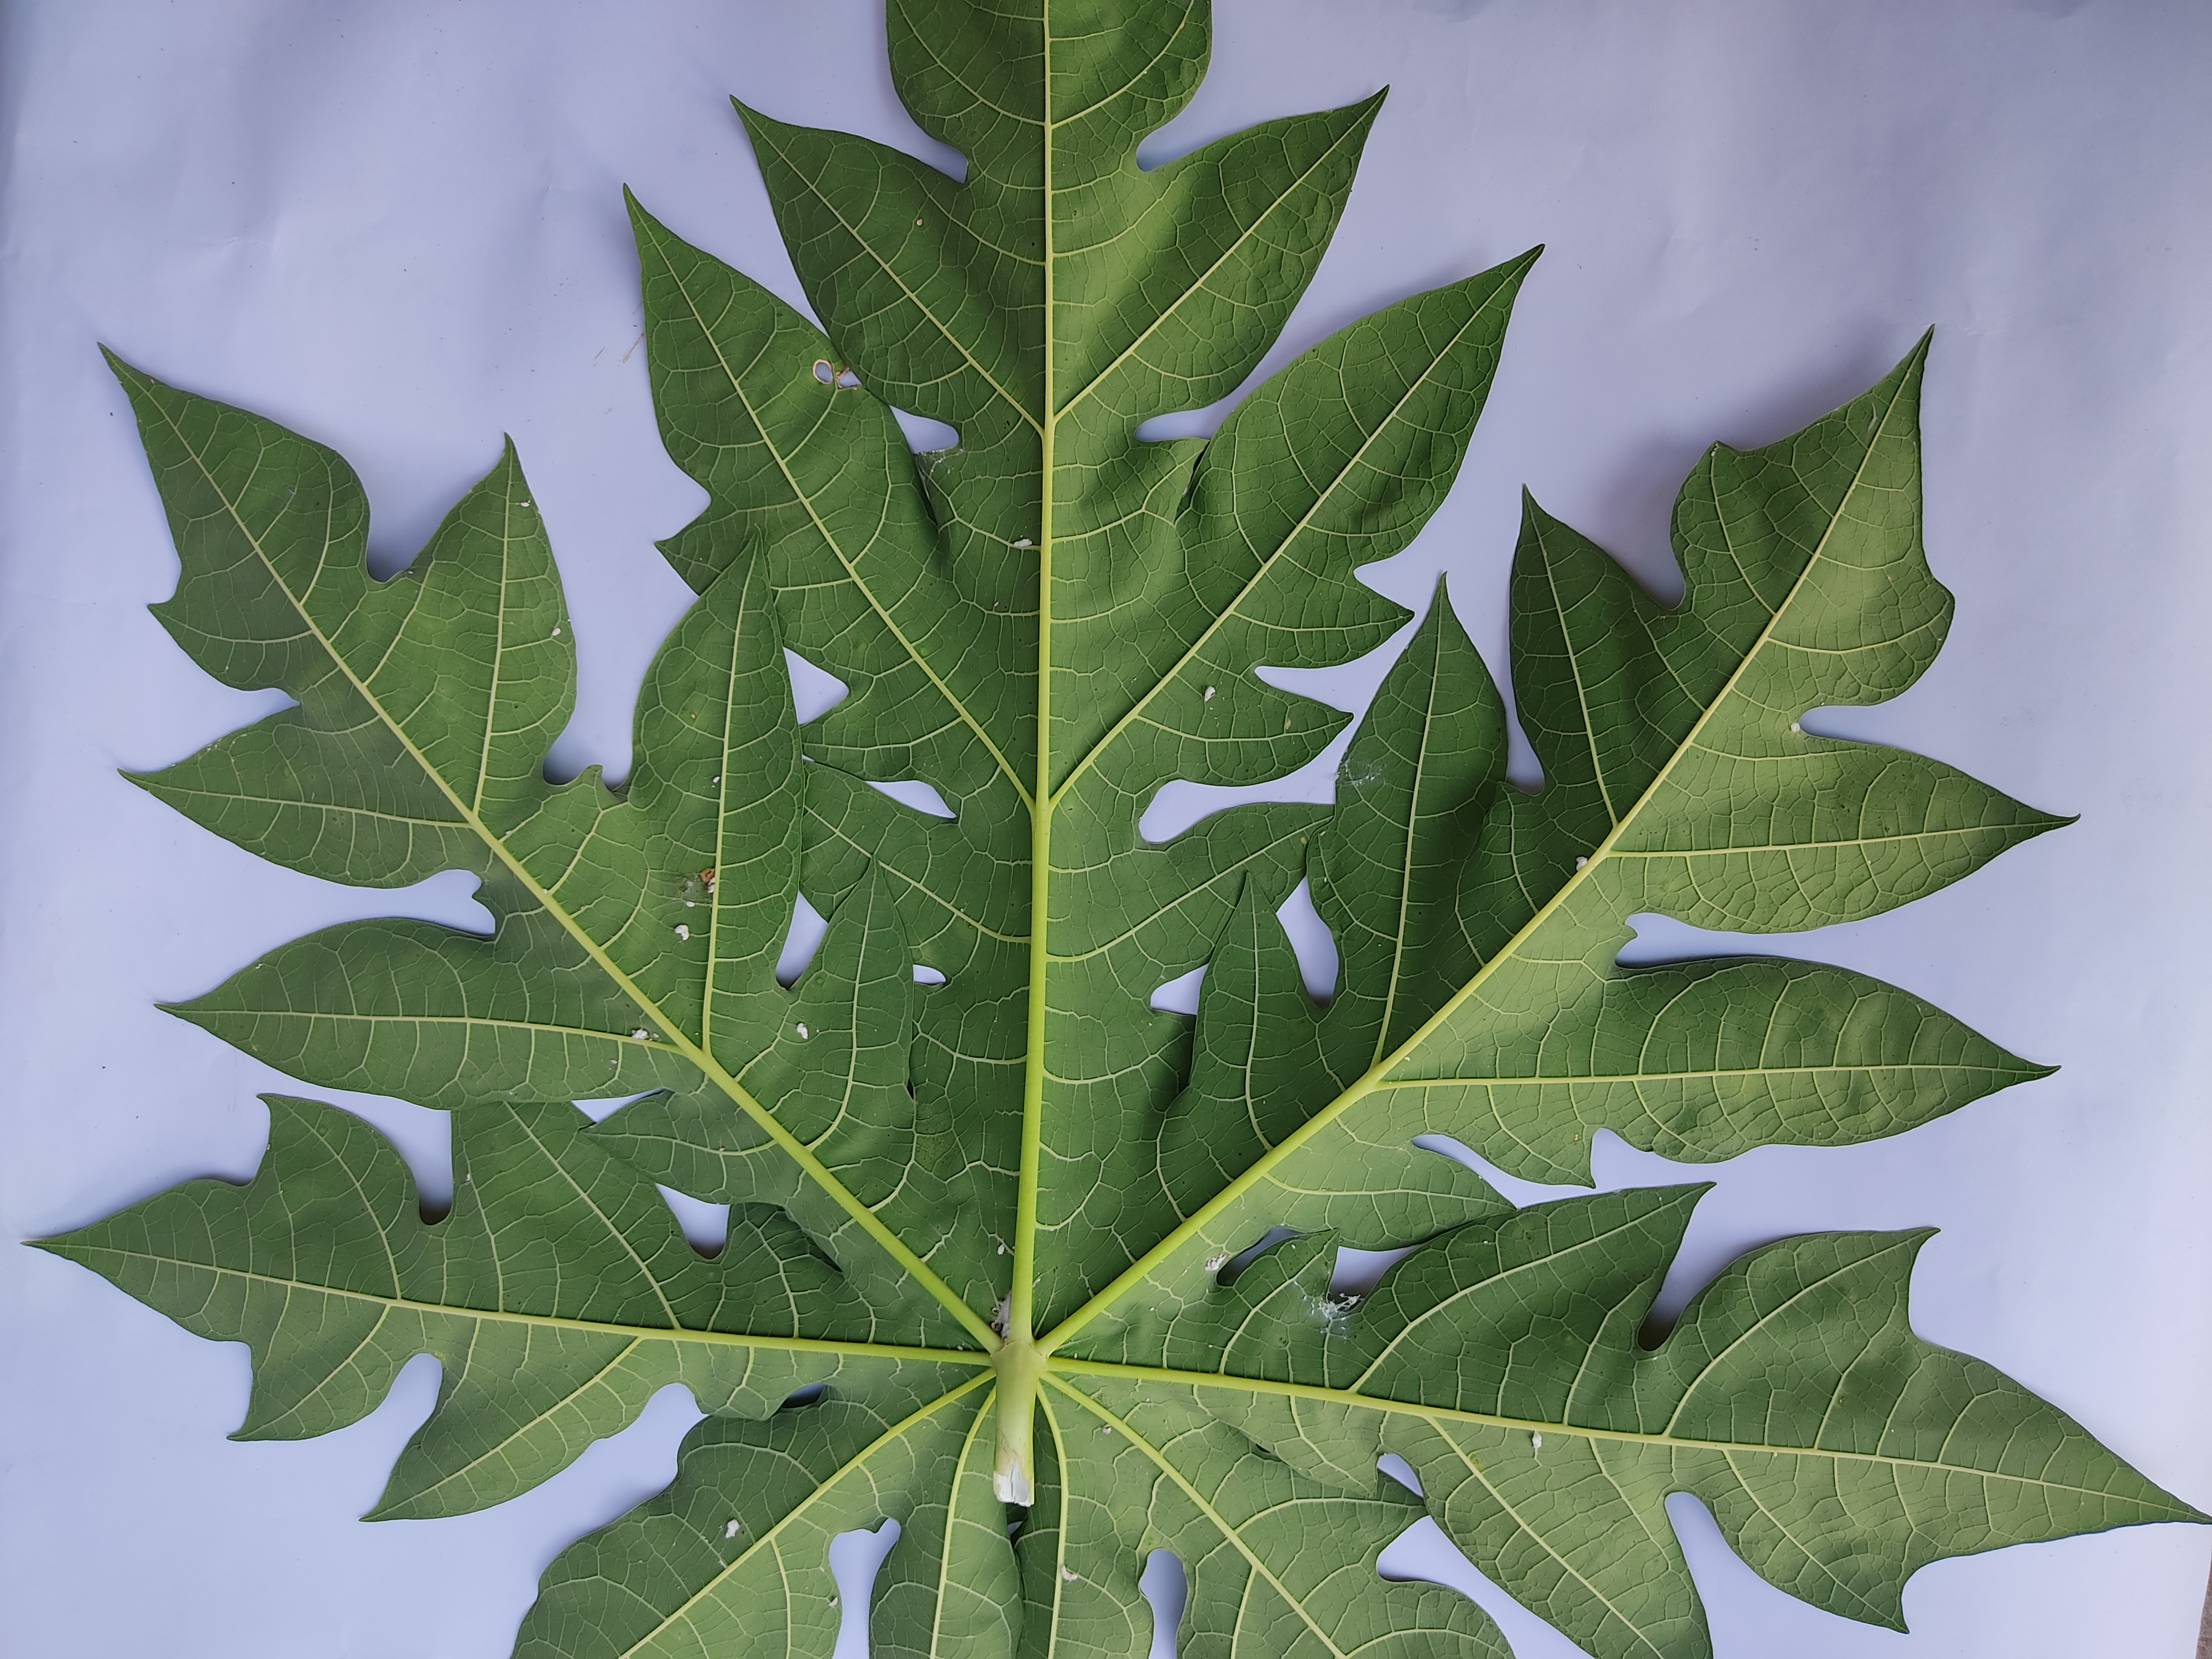
Label: Mealybug